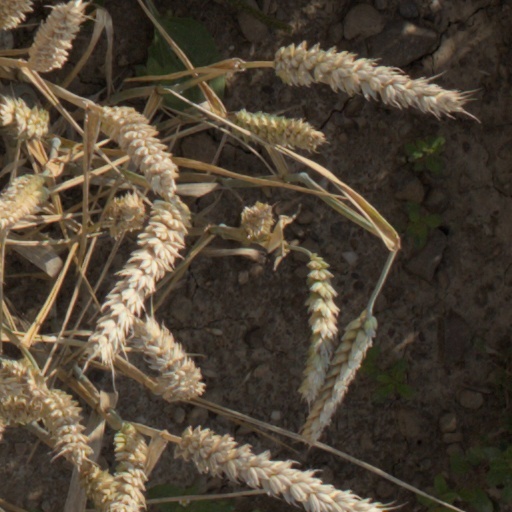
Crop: wheat